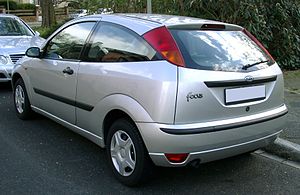
Ford Focus / Første generation (1998−2004) / Modeloversigt
Ford Focus er en lille mellemklassebil bygget af Ford Motor Company. Den blev introduceret i Europa i efteråret 1998, i Nord- og Sydamerika i foråret 2000 og i Australien i september 2002. I de fleste lande efterfulgte den Ford Escort, i Asien og Australien Ford Laser. I 2000 og 2001 var Ford Focus verdens mest solgte bil.